Ballay

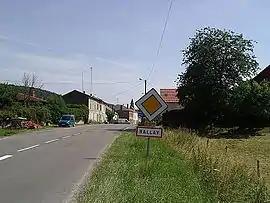
Entrance to Ballay

Ballay is a commune in the Ardennes department in the Grand Est region of northern France.